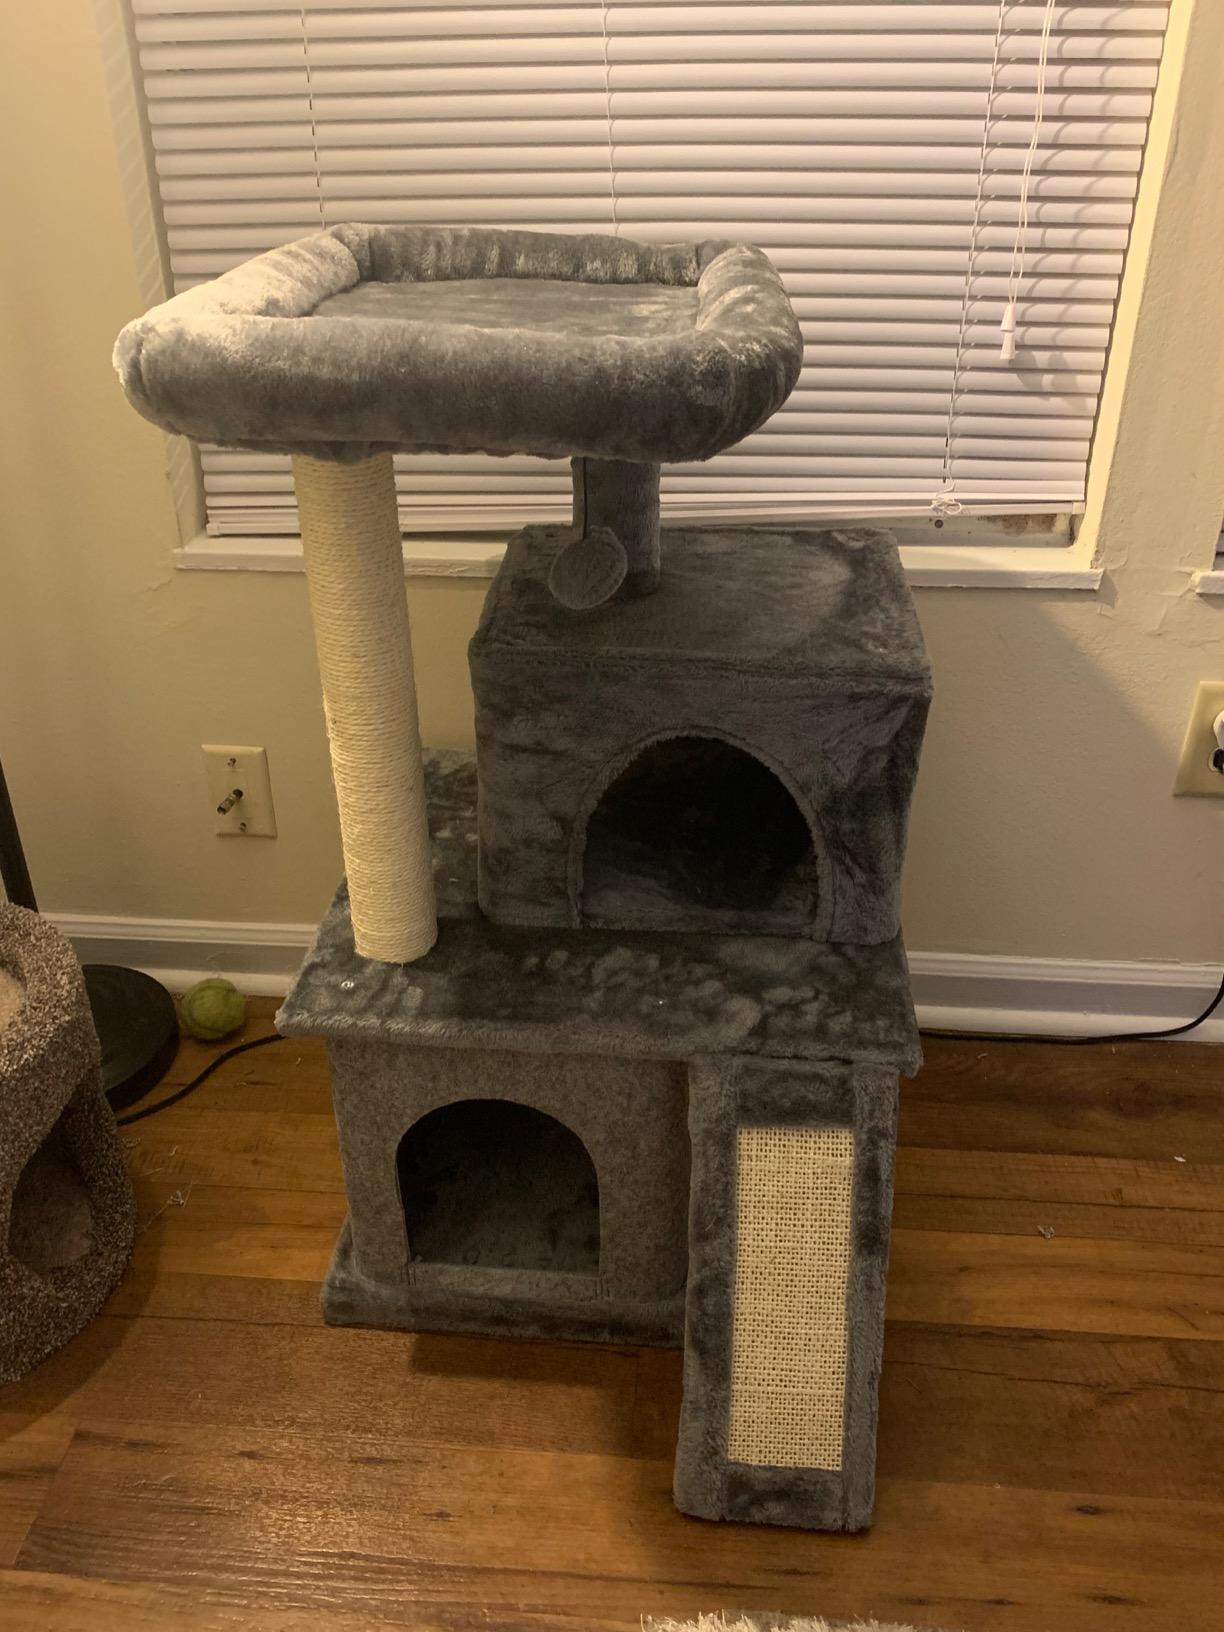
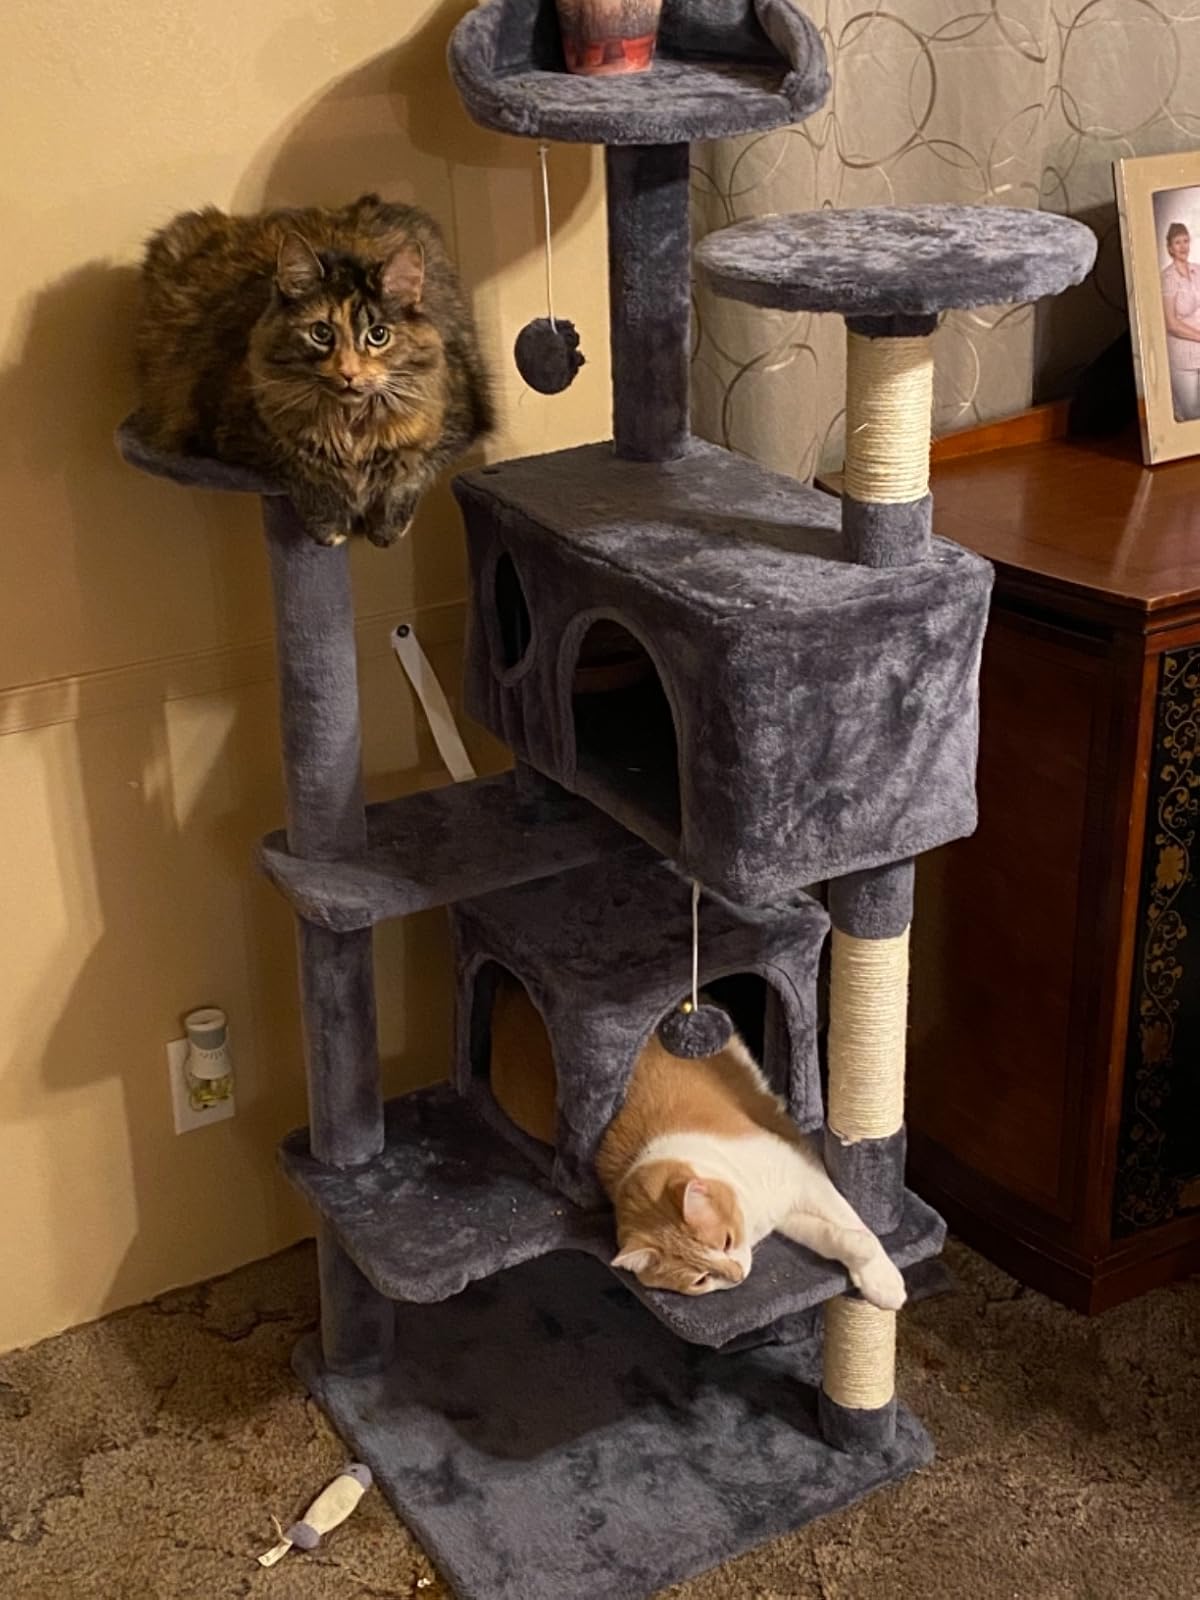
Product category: items_cat tree
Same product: no